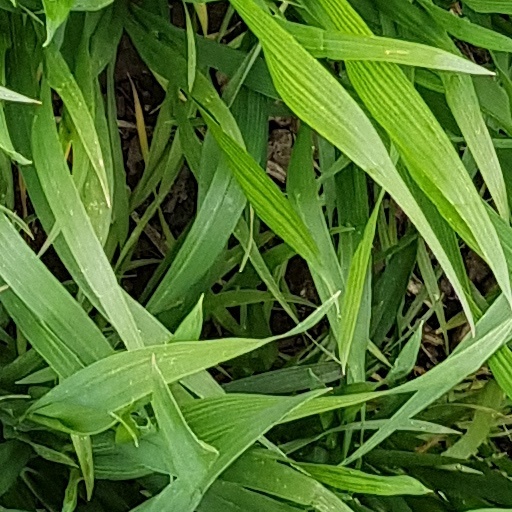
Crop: wheat